Felipe de Castro

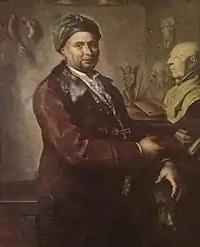
Felipe de Castro; portrait by Gregorio Ferro

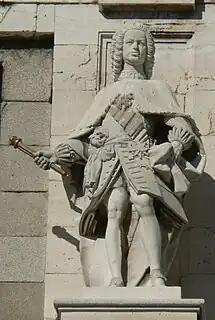
King Ferdinand VI, at the Royal Palace

Felipe de Castro (c. 1711 in Noya – 25 August 1775, in Madrid) was a Spanish sculptor. He was among the first to introduce the Neoclassical style to Spain, and served as sculptor to King Ferdinand VI. Some sources give his year of birth as 1704.